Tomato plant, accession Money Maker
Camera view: bottom (45 deg); turntable rotation: 270 degrees
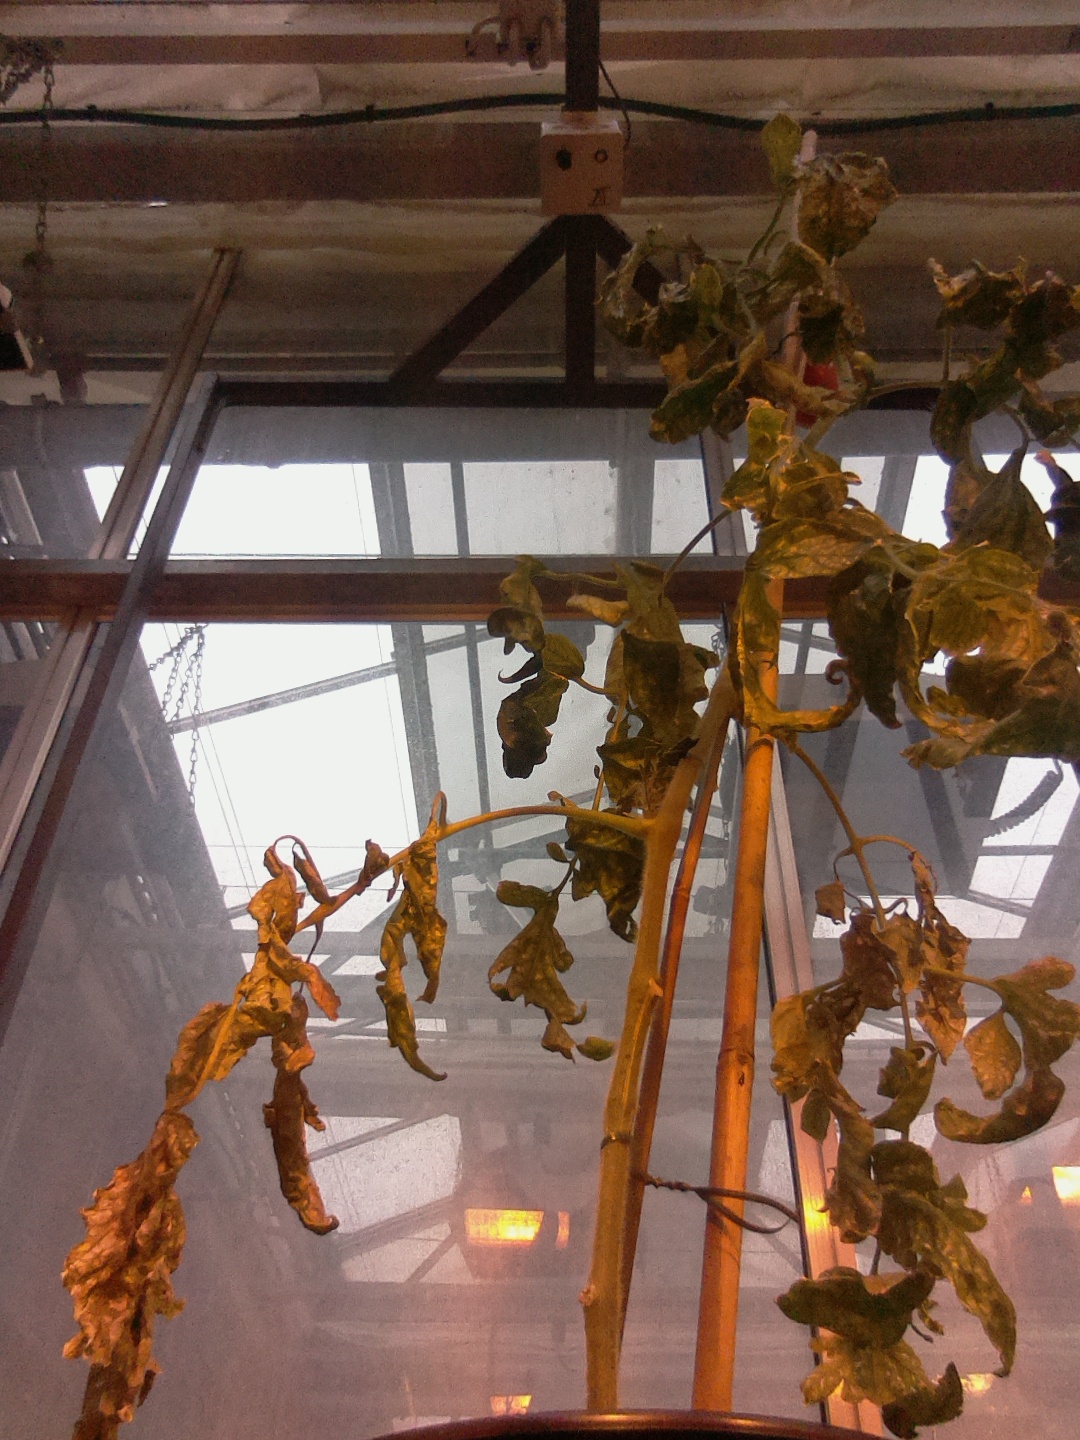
BBCH growth stage 80: fruits start showing typical ripe color (orange -> red)